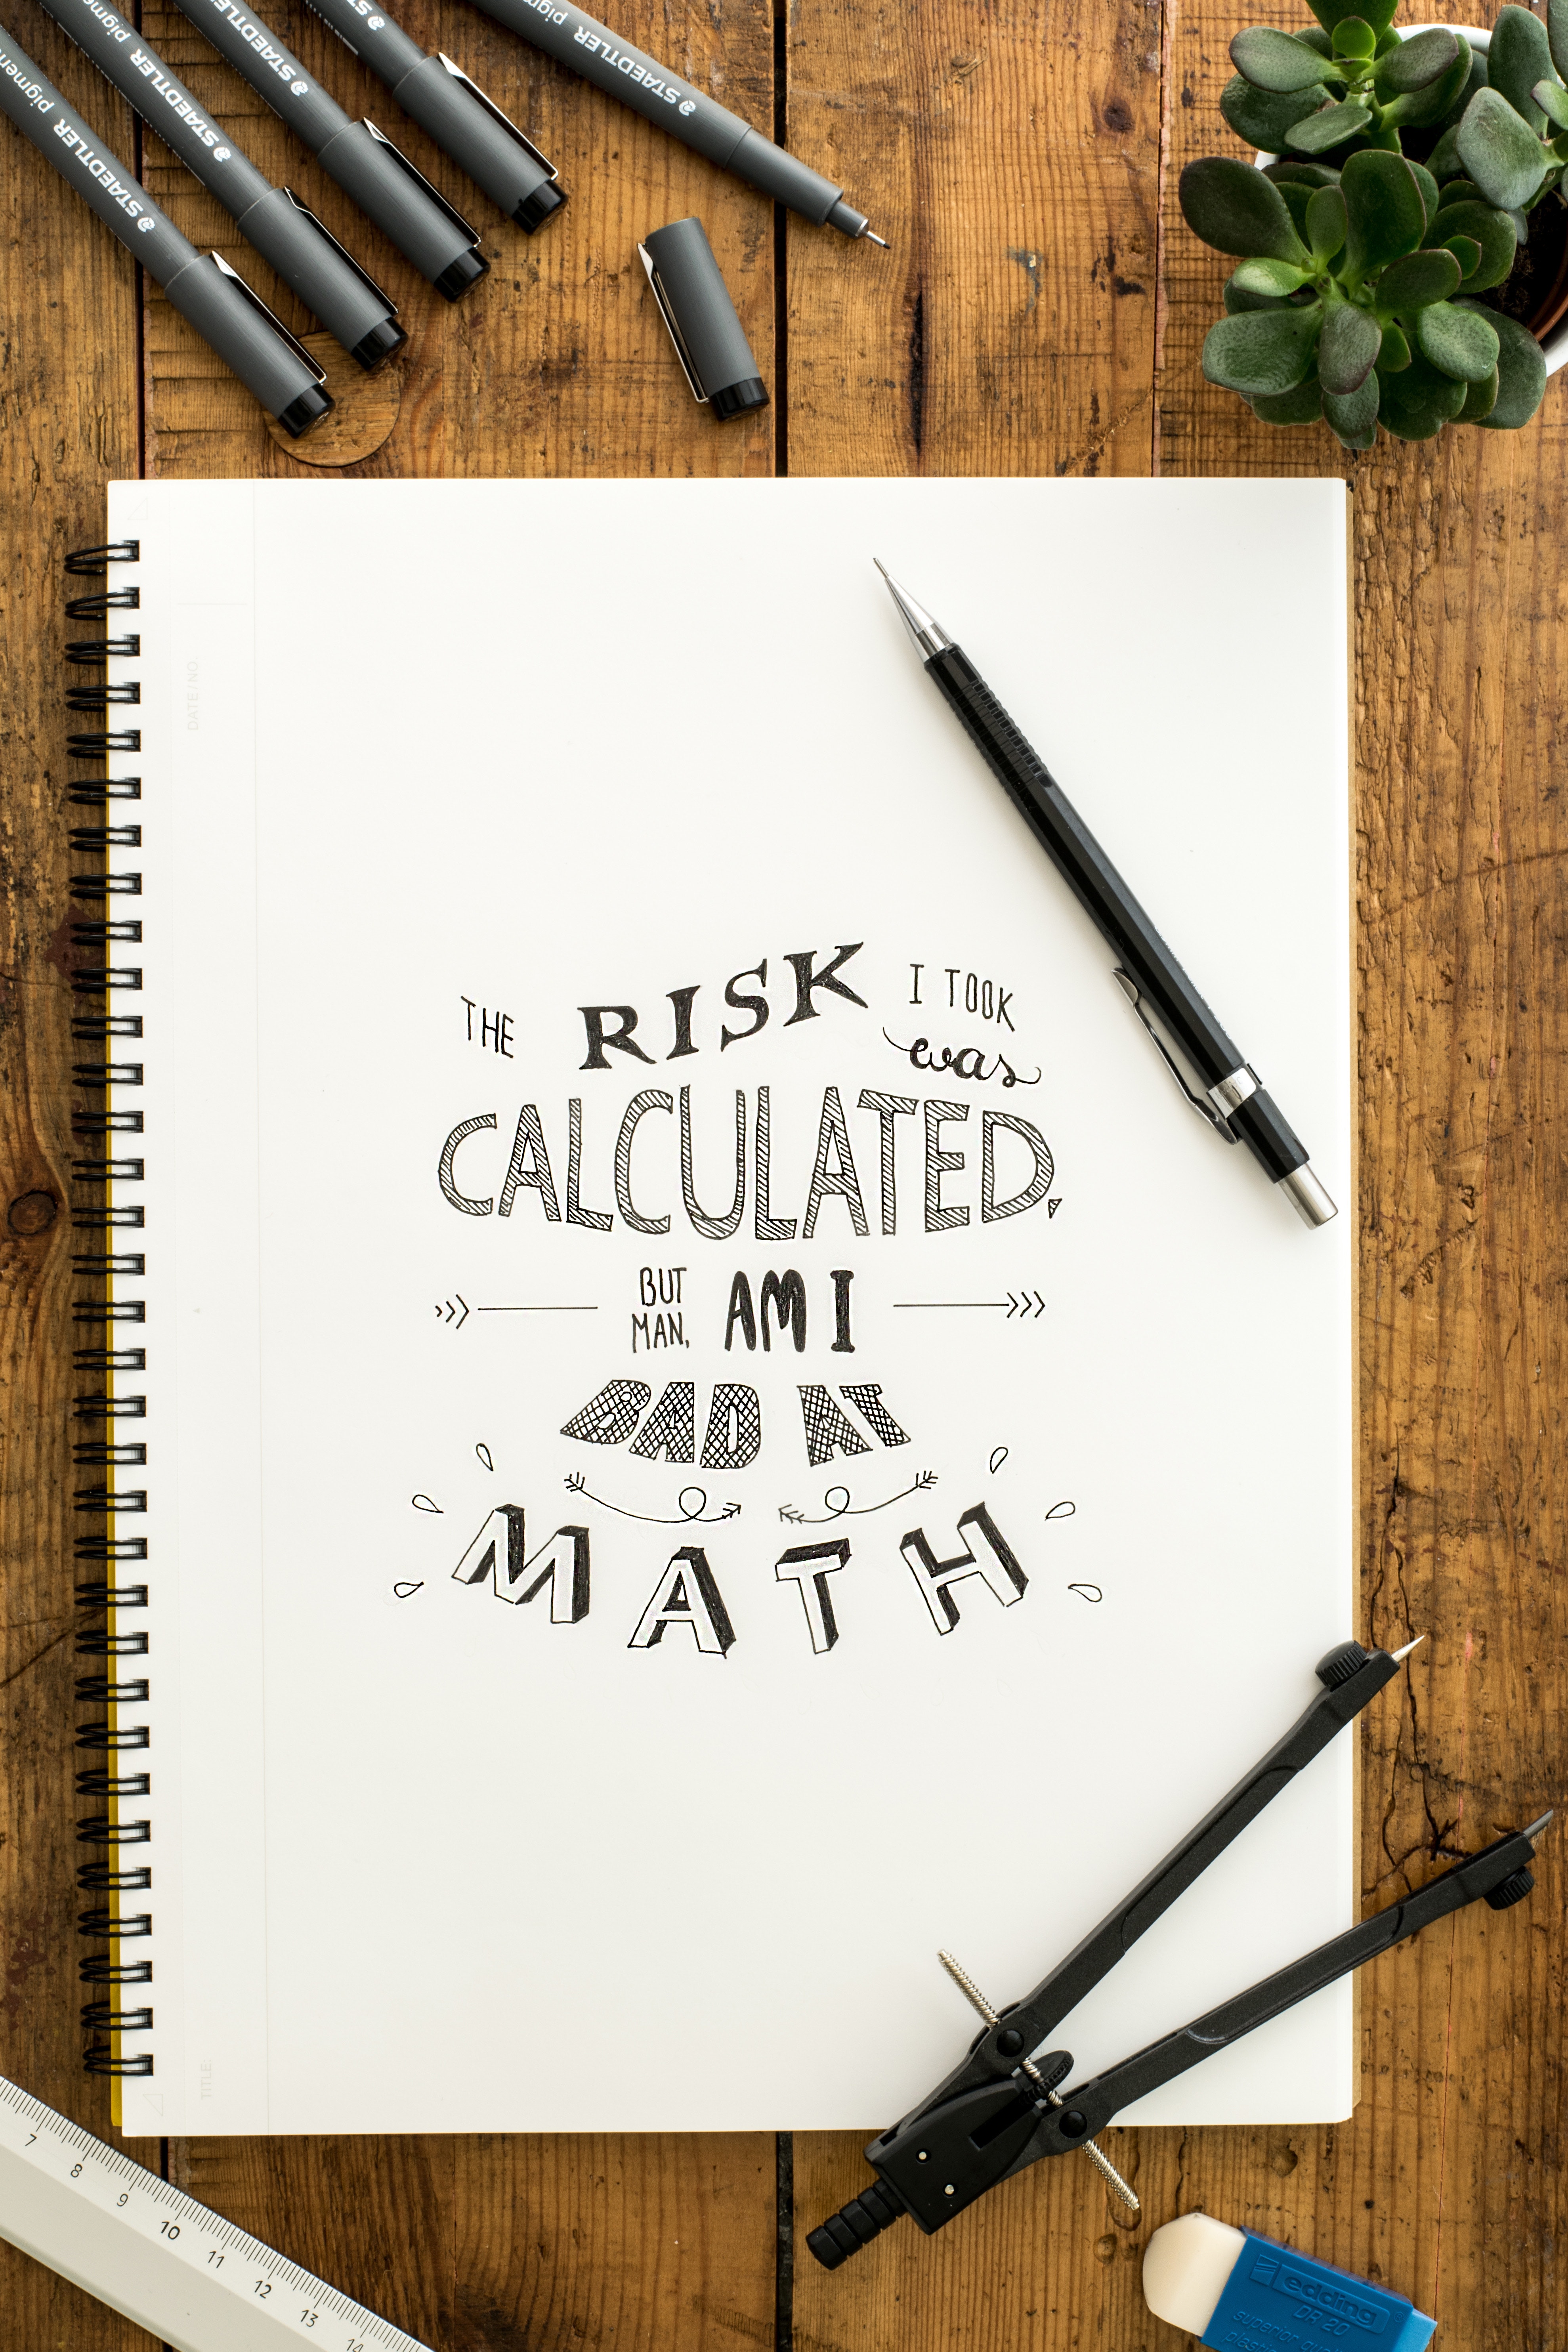
text, font, calligraphy, notebook